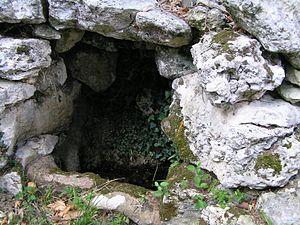
Louzac-Saint-André est une commune du Sud-Ouest de la France, située dans le département de la Charente.